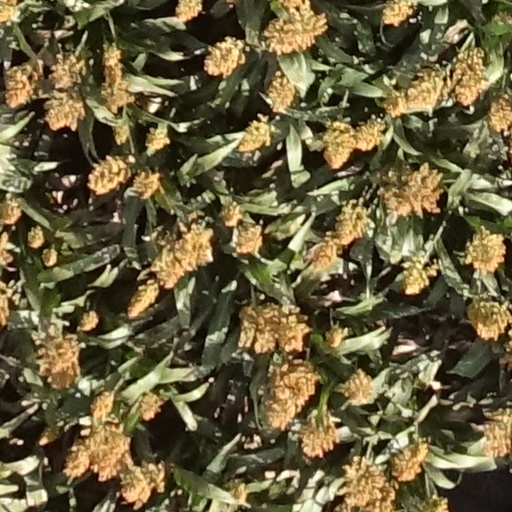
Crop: sorghum